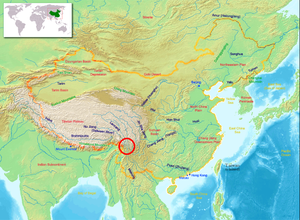
Ce site, situé dans le nord-ouest montagneux de la province chinoise du Yunnan, couvre une partie du cours supérieur de trois des grands fleuves d’Asie : le Yangzi, le Mékong et la Salouen. Il a été inscrit en 2003 sur la liste du patrimoine mondial de l’UNESCO.